Parauapebas

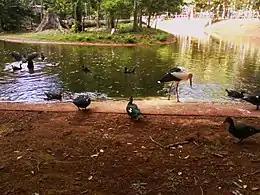
Carajás Zoobotanical Park

There are direct road connections with Marabá to the north-east, Curionópolis to the east, and Canaã dos Carajás to the south.